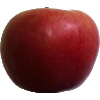
Label: apple_crimson_snow